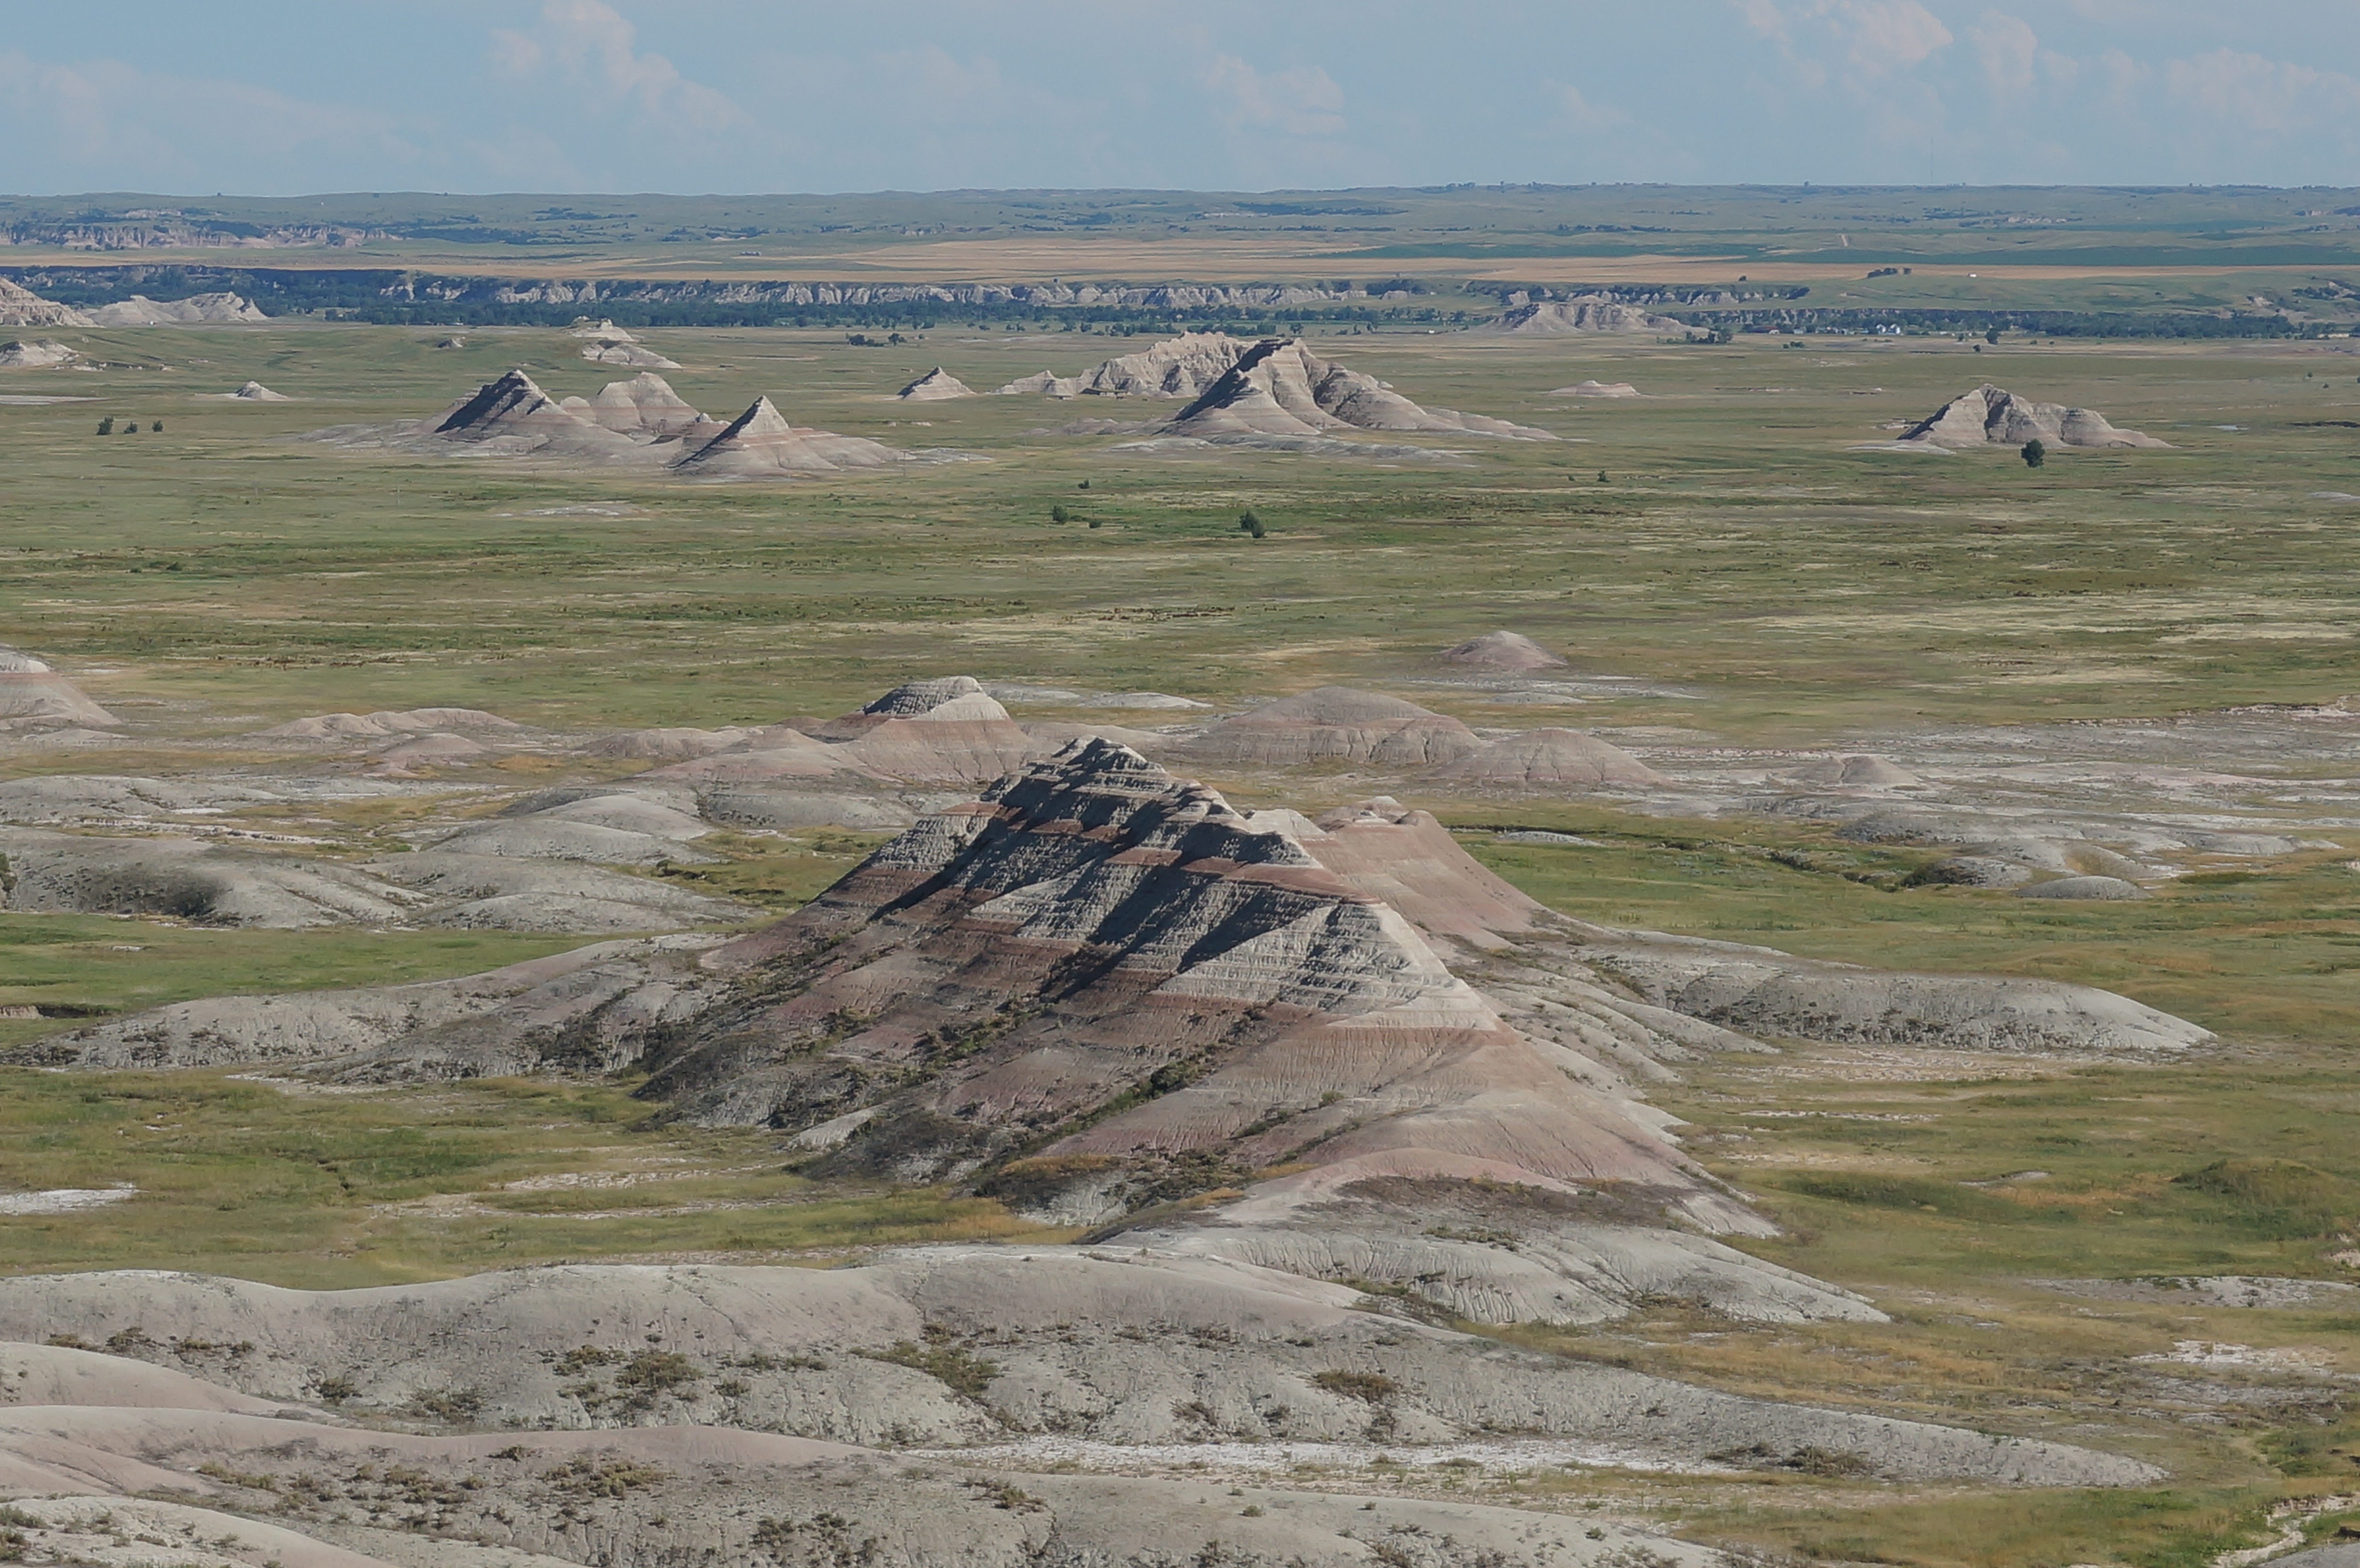
landscape, coast, rock, wilderness, mountain, hill, usa, terrain, ridge, plain, geology, badlands, rushmore, plateau, fell, tundra, steppe, dakota, landform, natural environment, geographical feature